Kolkata district

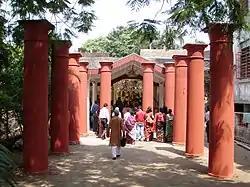
The remains of the Aatchala Bari at Barisha

During seventeenth century Sutanuti was a major wool-trading center where had flourished the Basak, Sett, and a group of Portuguese merchants. In Dihi Kalikata, Armenian traders commanded significant influence. The first historical notice regarding Calcutta was found in Ain-i-Akbari of Abul Fazl in 1596. According to it, that Kalighat was a place within Saptagram, an old port on Hooghly River. With the decline of the once flourishing Saptagram port, traders and businessmen, such as the Basaks, the Sheths and others, started venturing southwards and settled in or developed places such as Gobindapur. They set up a cotton and yarn market at Sutanuti. Chitpur was a weaving centre and Baranagar was another textile centre. Kalighat was a pilgrimage centre. Across the Hooghly, there were places such as Salkia and Betor. Kalikata was a lesser known place. While both Sutanuti and Gobindapur appear on old maps like Thomas Bowrey's of 1687 and George Herron's of 1690, Kalikata, situated between the two, is not depicted.